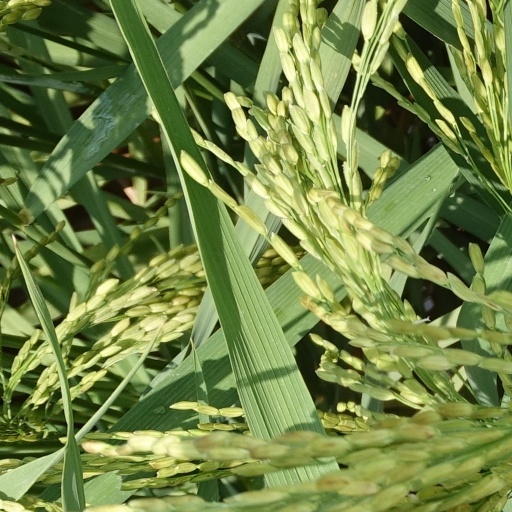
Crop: rice